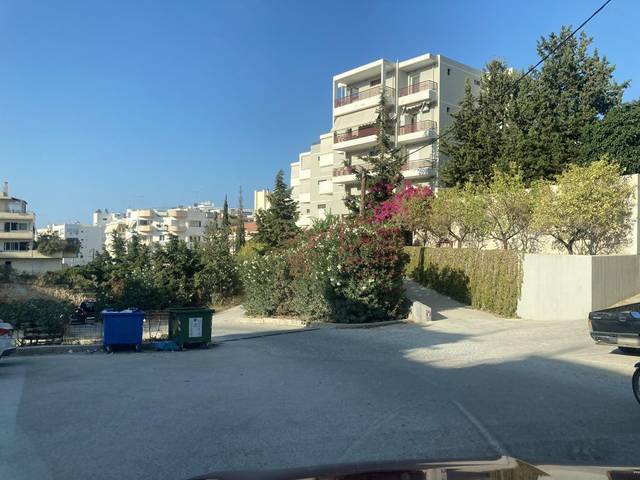
Region: Greece
Coordinates: 35.361, 24.478